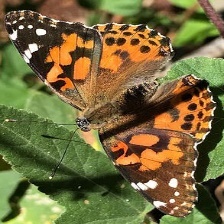
Species: PAINTED LADY
Butterfly family (ImageNet category): admiral